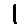
Label: 1